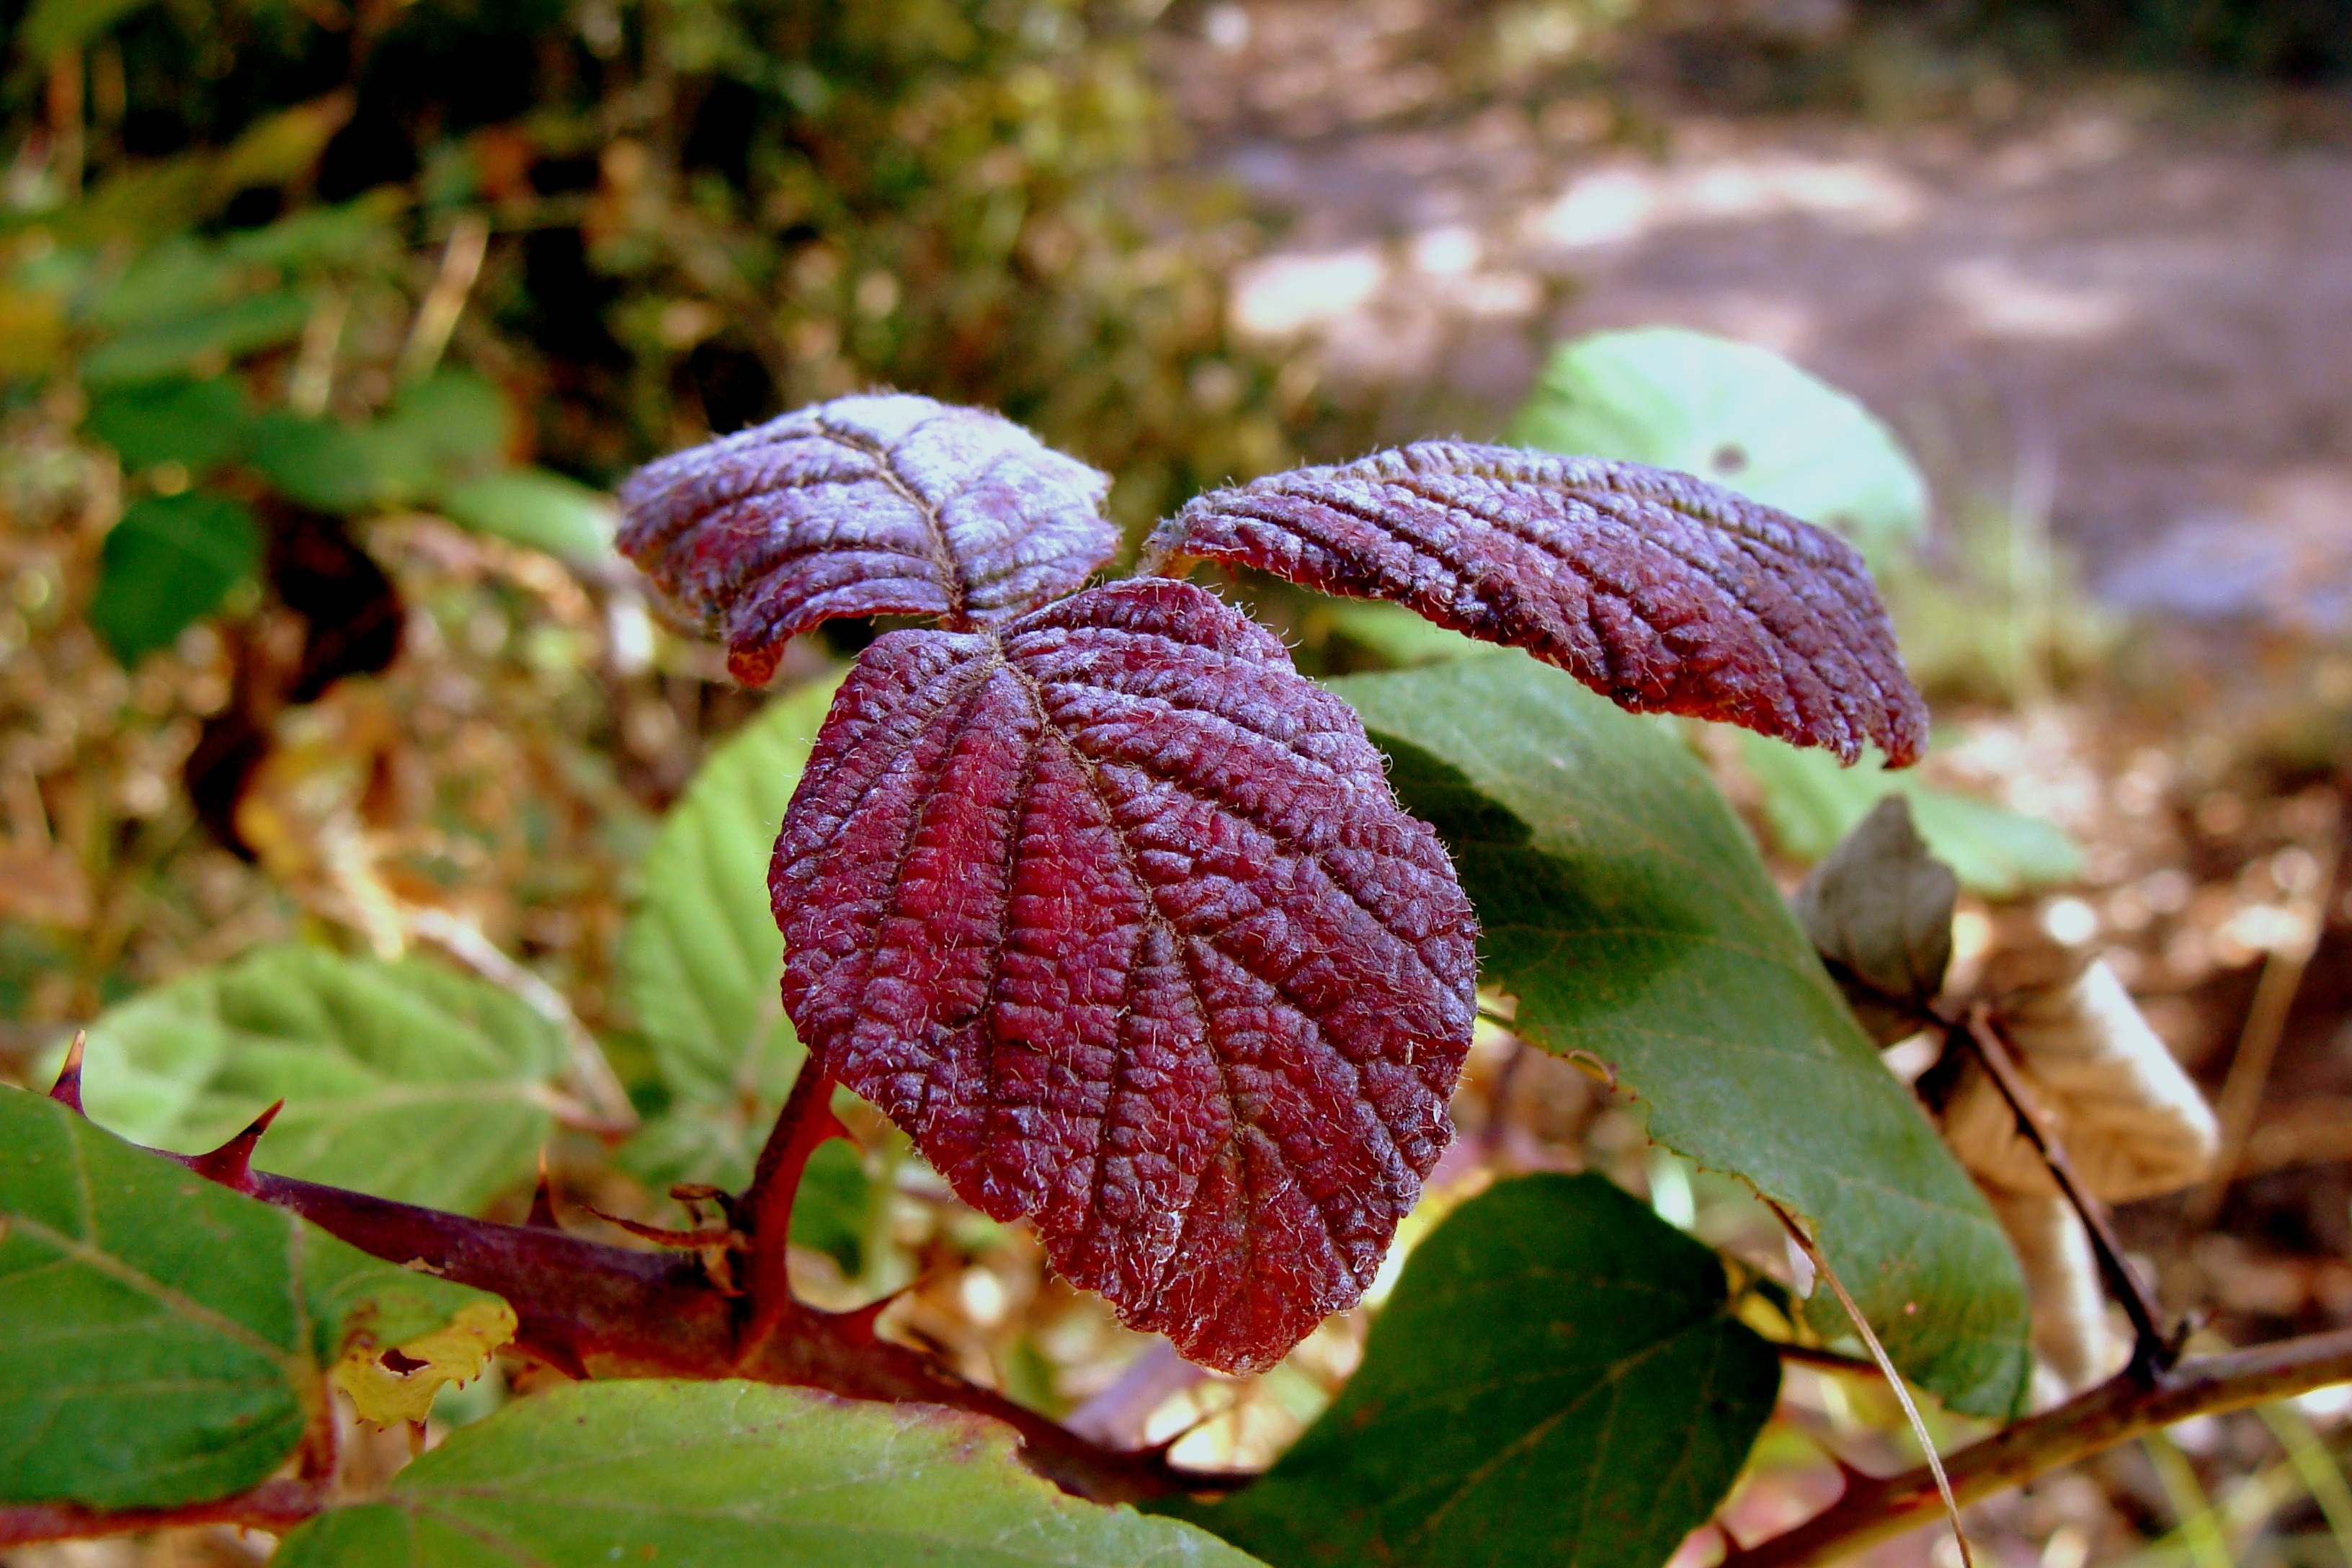
nature, plant, leaf, flower, frost, herb, produce, autumn, botany, flora, season, wildflower, close up, leaves, vegetation, shrub, thorns, woodland, macro photography, rosebush, flowering plant, land plant